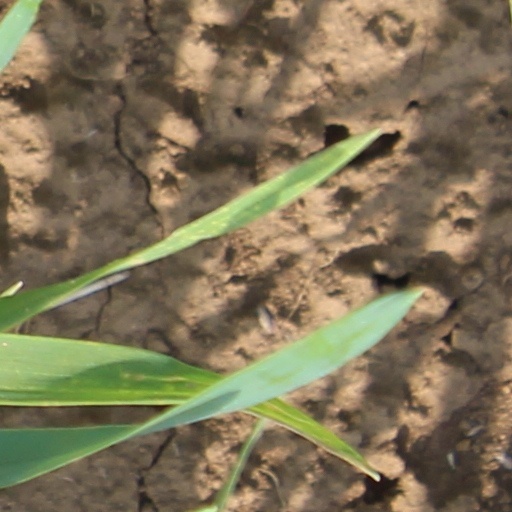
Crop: wheat